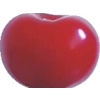
Label: cherry_sour